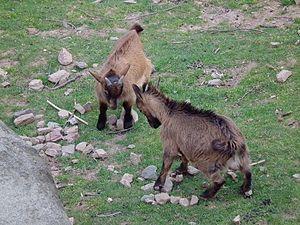
On peut définir le jeu comme une activité d'ordre psychique ou bien physique pensée pour divertir et improductive à court terme. Le jeu entraîne des dépenses d'énergie et de moyens matériels, sans créer aucune richesse nouvelle. La plupart des individus qui s'y engagent n'en retirent que du plaisir, bien que certains puissent en obtenir des avantages matériels. De ce fait, Johan Huizinga remarque que de très nombreuses activités humaines peuvent s'assimiler à des jeux. La difficulté de circonscrire la définition du jeu présente un intérêt pour la philosophie.